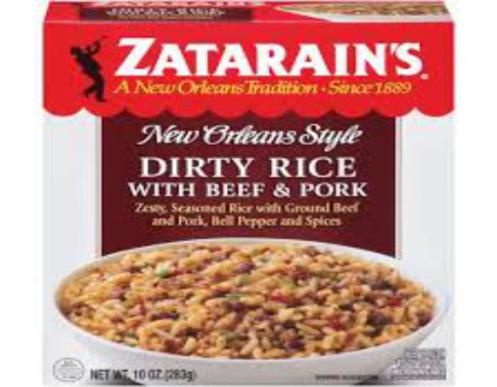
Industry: Food